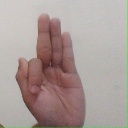
अक्षर: फ